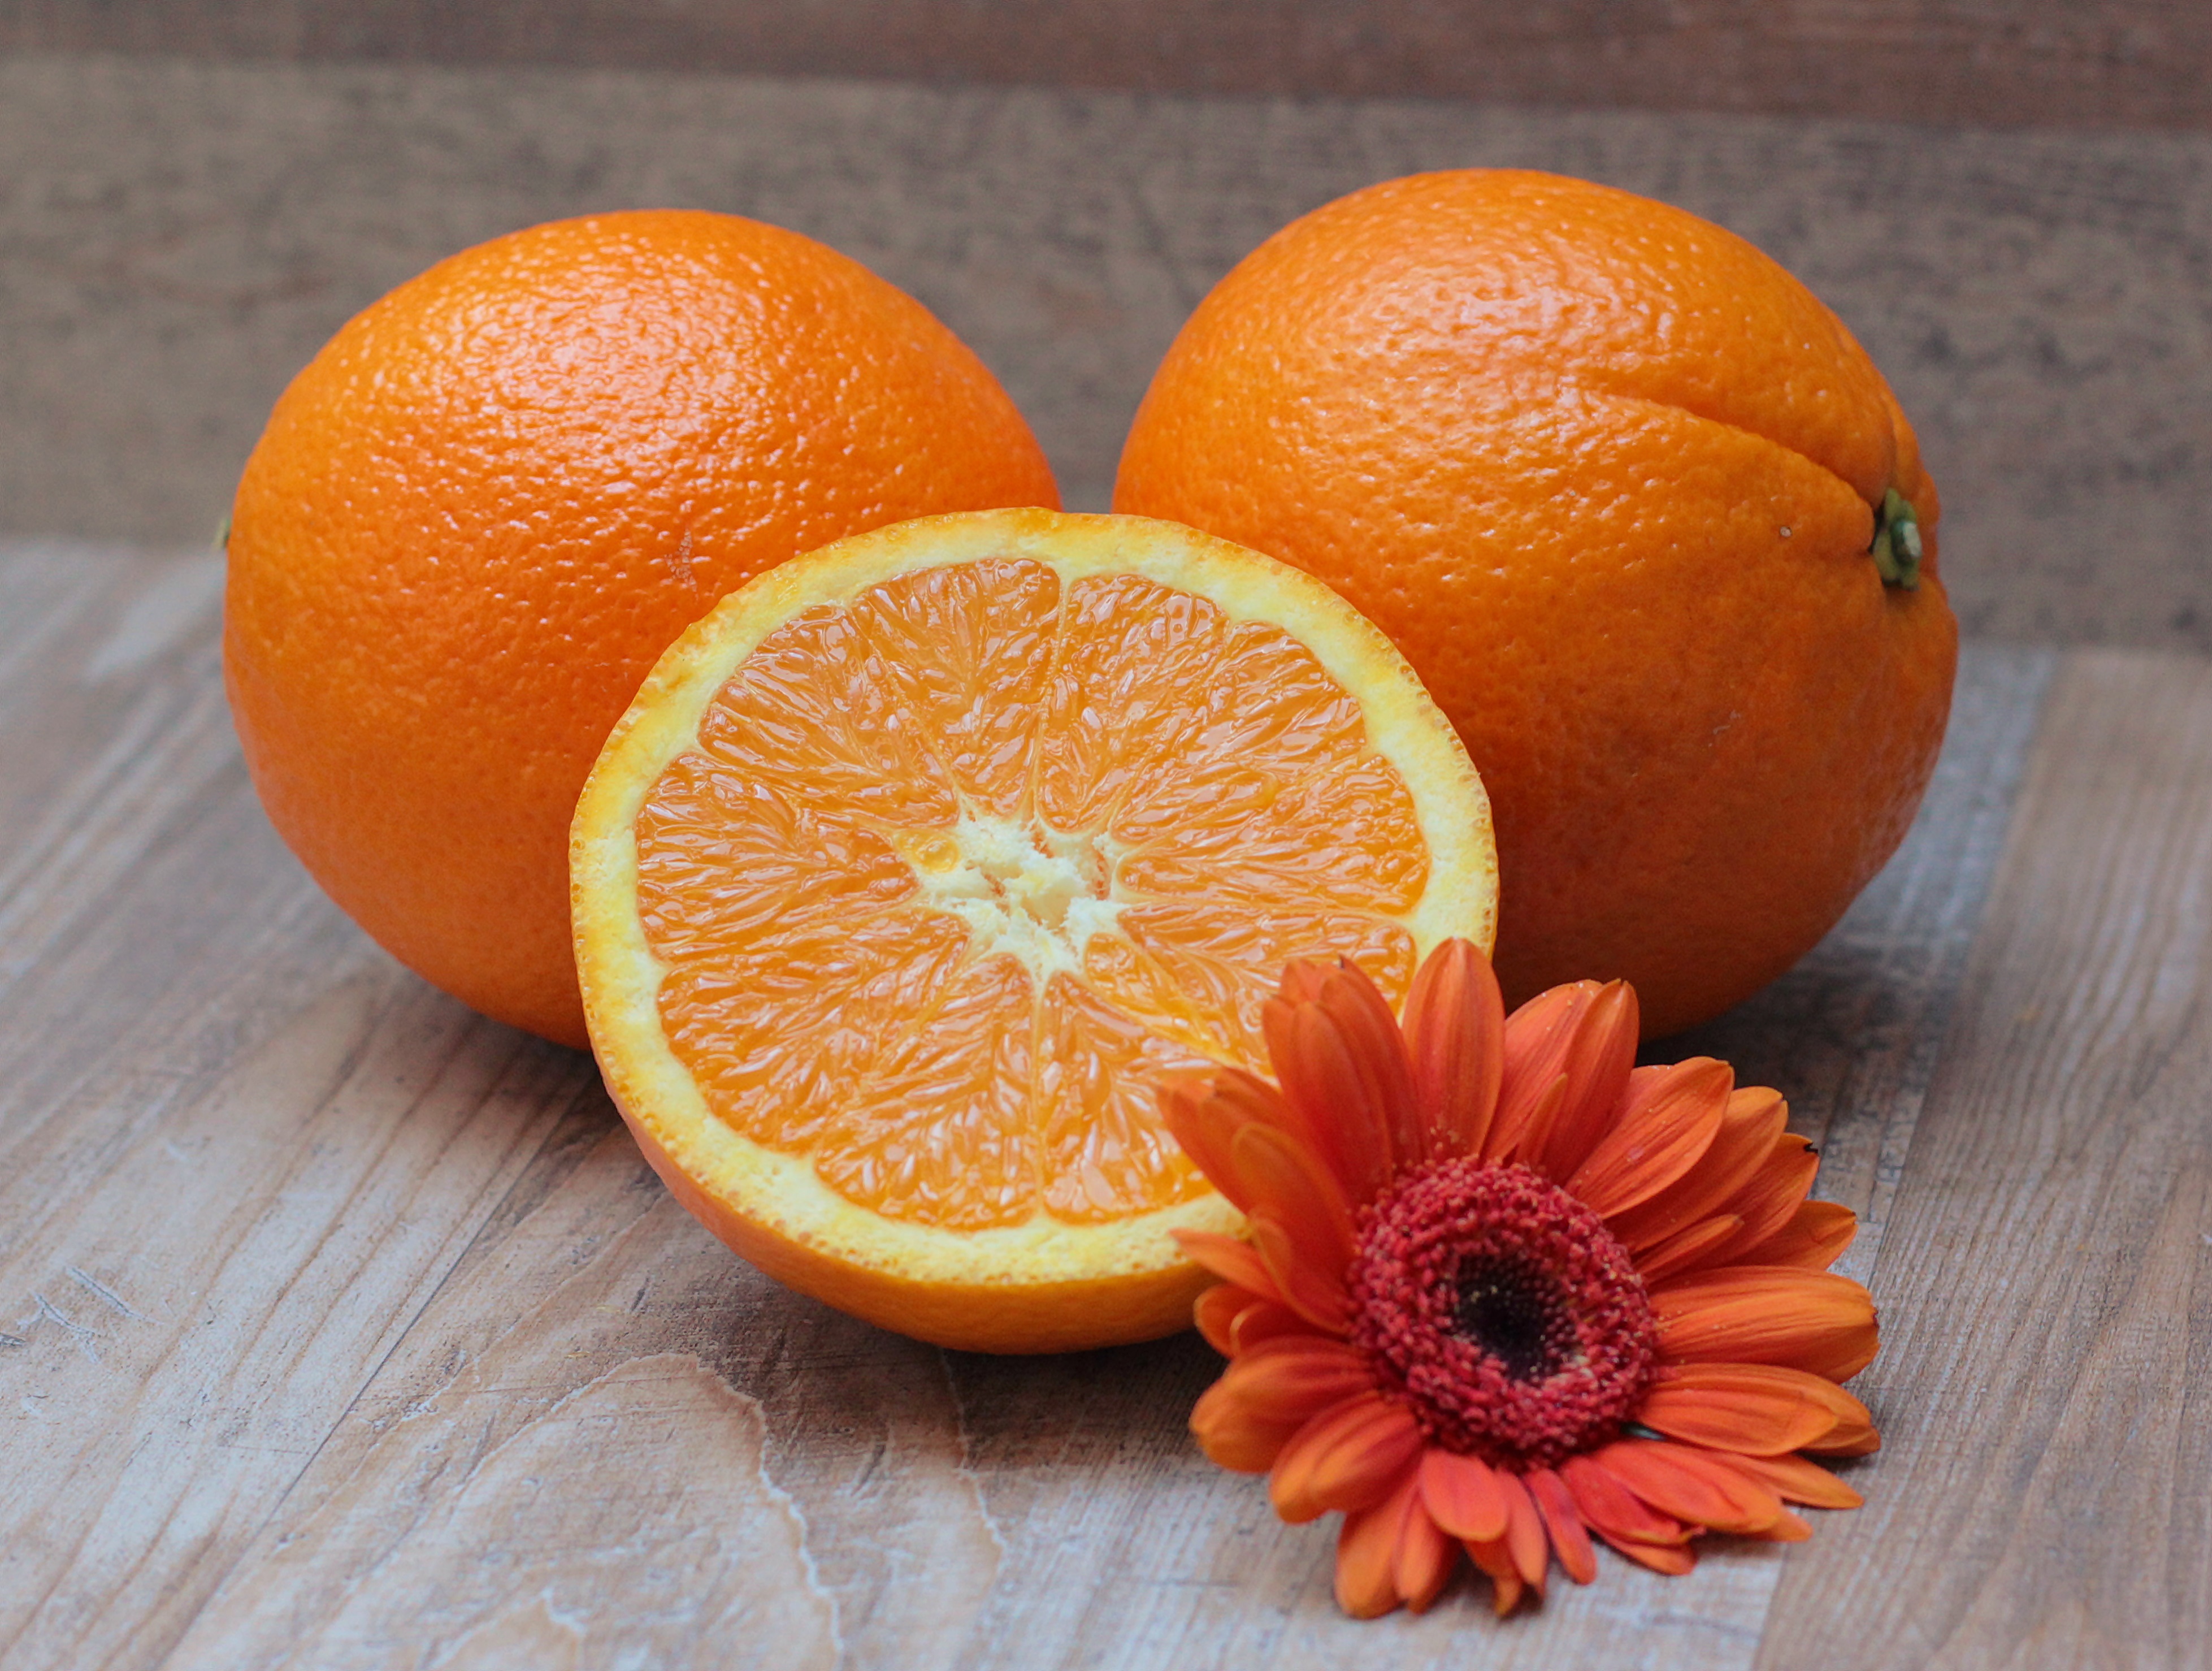
blossom, plant, fruit, sweet, flower, bloom, ripe, feed, orange, food, produce, tropical, drink, juicy, healthy, delicious, nutrition, tasty, tangerine, vegetarian, calabaza, orange juice, clementine, gerbera, vegetarian food, diet, vitamins, frisch, benefit from, bless you, citrus, half, bio, flowering plant, fruity, vitaminhaltig, citrus fruit, vitamin c, bitter orange, mandarin orange, land plant, tangelo